Khadi

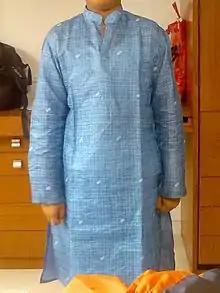
A blue khadi kurta.

Khadi, derived from khaddar, is a hand-spun and woven natural fibre cloth promoted by Gandhi as "swadeshi (of homeland)" for the freedom struggle of India and the term is used throughout the Indian subcontinent. The first piece of the hand-woven cloth was made in the Sabarmati Ashram of Gandhi during 1917–18. The coarseness of the cloth led Gandhi to call it "khadi". The cloth is made from cotton, but it may also include silk or wool, which are all spun into yarn on a "charkha". It is a versatile fabric that remains cool in summer and warm in winter. To improve its appearance, khadi is sometimes starched to give it a stiffer feel.